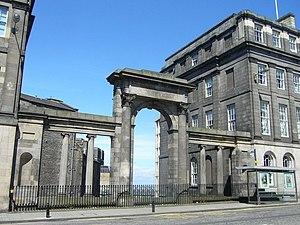
Regent Bridge est un pont routier situé à Edimbourg, en Écosse, où la route A1 pénètre dans la New Town par l’est et passe au-dessus d’un creux situé près de Calton Hill. Le pont a été construit au XIXe siècle dans le style néoclassique, à l’occasion de la modernisation de la cité médiévale et de son expansion au nord et à l’est.